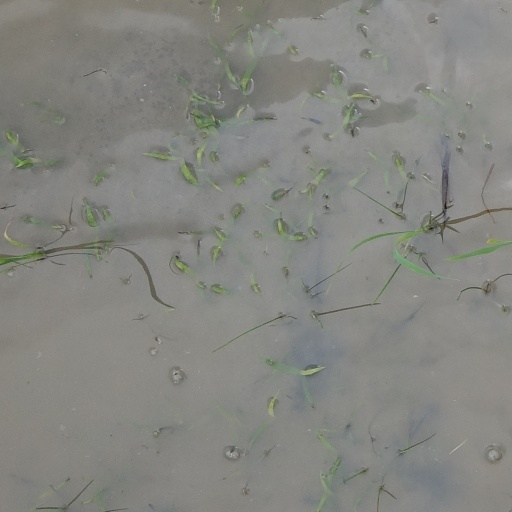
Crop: rice